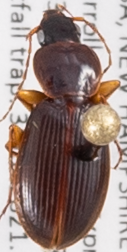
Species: Synuchus impunctatus
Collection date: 2021-06-30
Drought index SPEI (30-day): -1.814
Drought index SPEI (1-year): -1.28
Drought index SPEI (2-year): -0.968